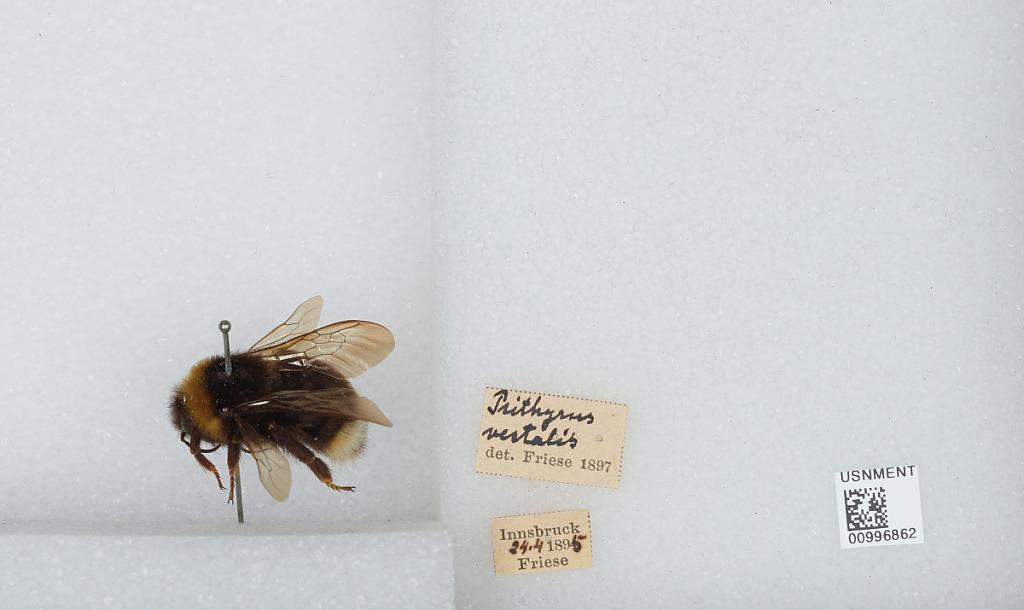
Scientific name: Bombus (Psithyrus) bohemicus Seidl
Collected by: Friese
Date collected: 1895-4-24
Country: Austria
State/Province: Tyrol
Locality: Innsbruck
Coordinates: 47.2683, 11.3933
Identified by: Friese